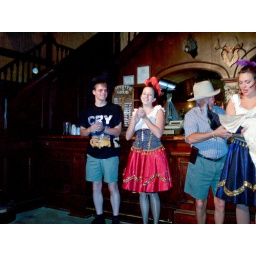
2000-10-26 - Audience participation in the Saloon at Old Tucson. Yup, that's me in the black hat &amp;amp; wolf T-shirt.